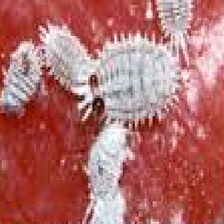
Label: mealybug_infestation